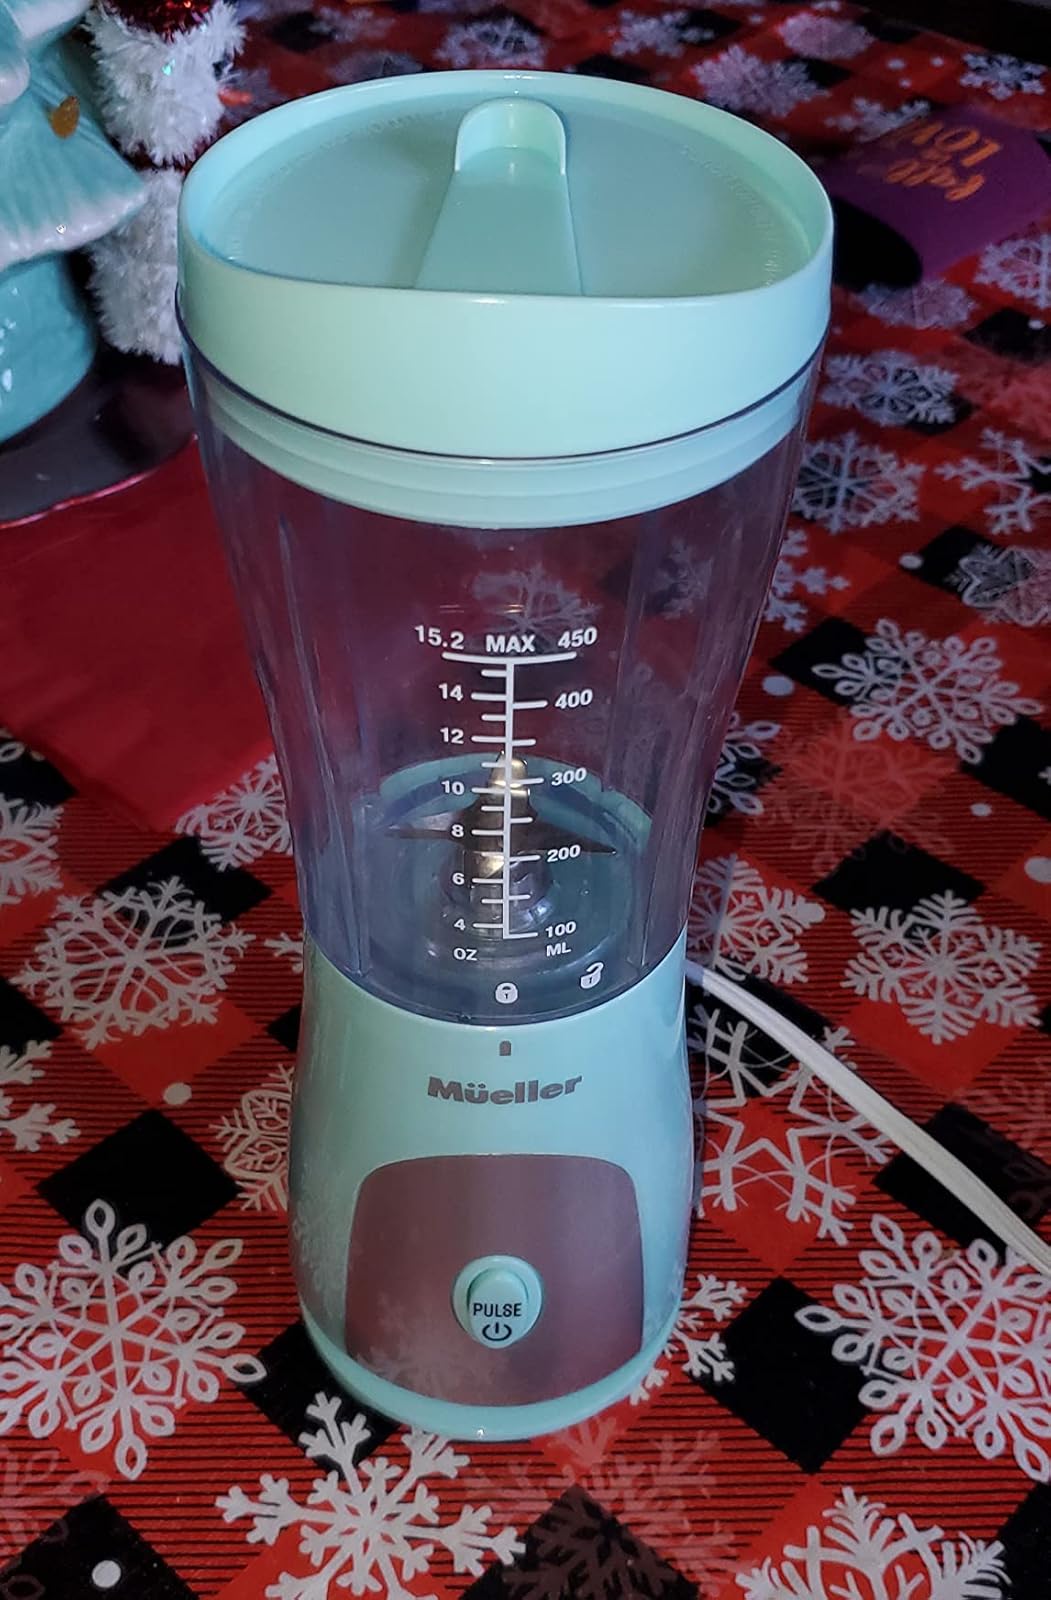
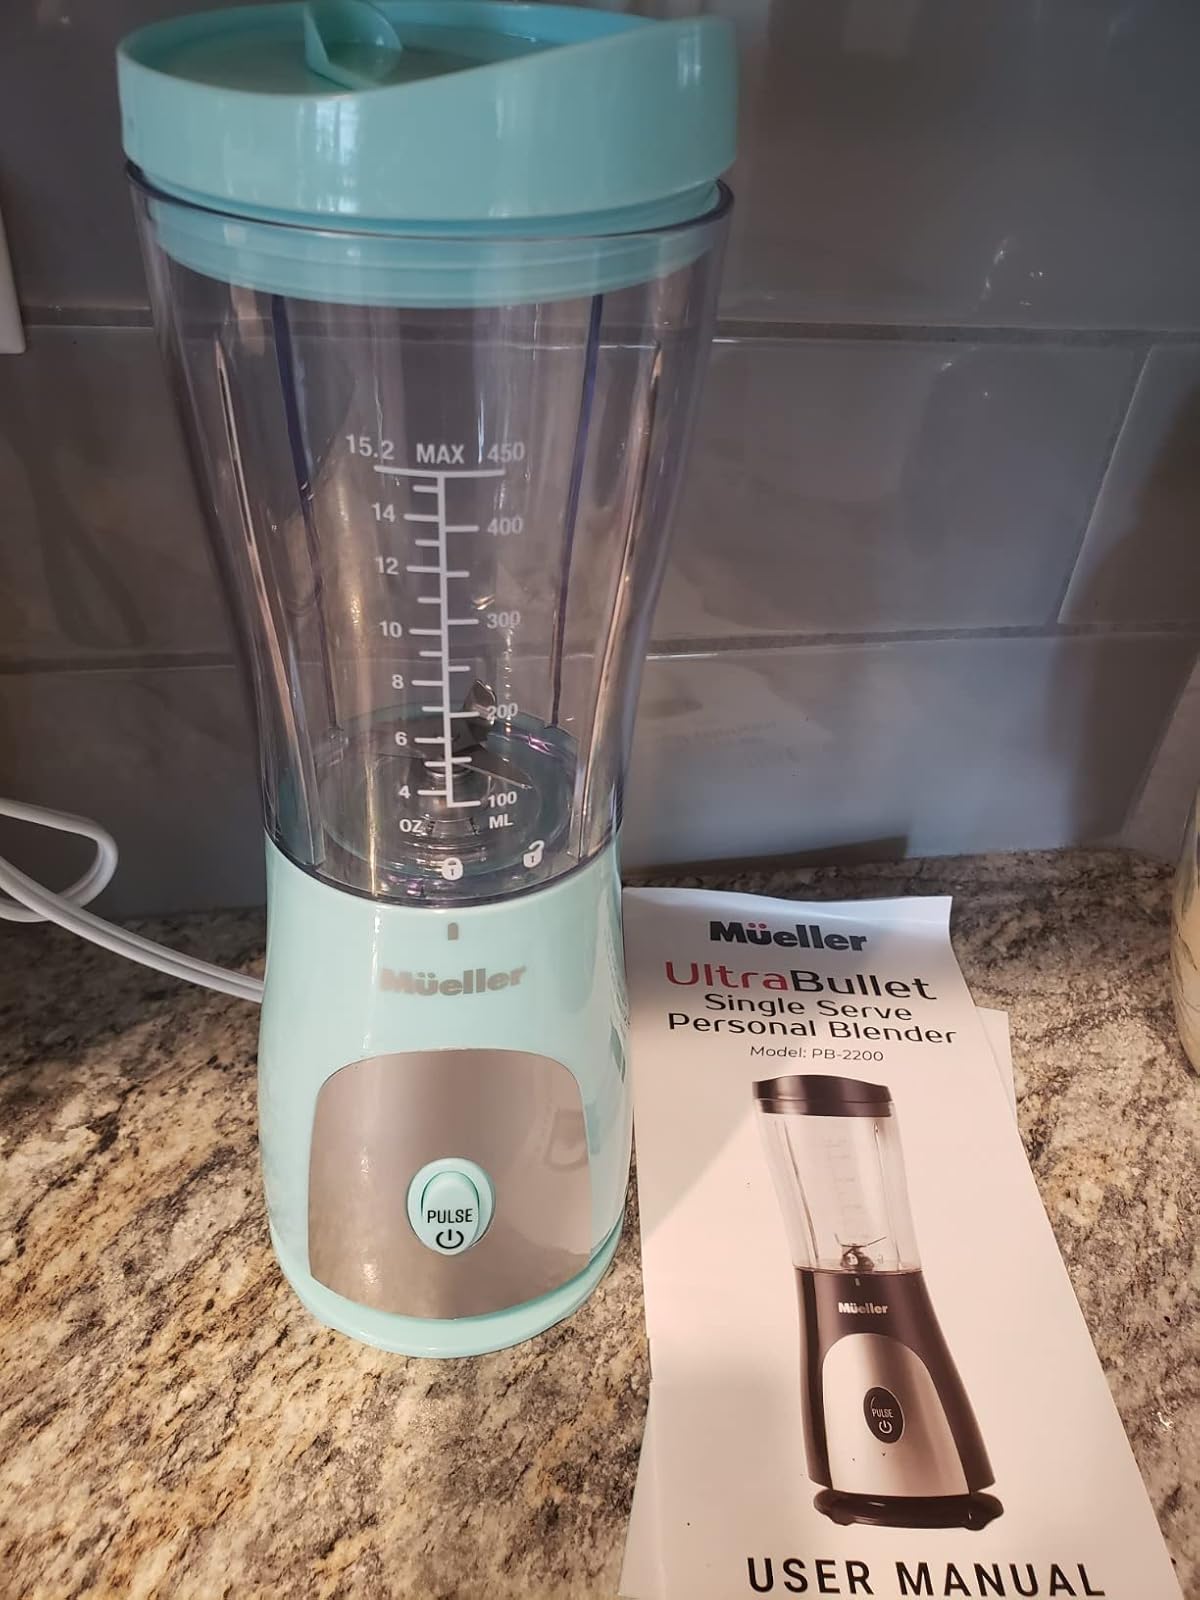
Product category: items_blender
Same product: yes